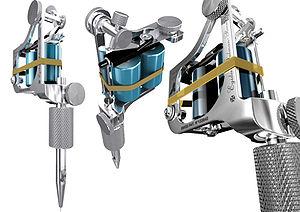
Un dermographe est une machine pour faire des tatouages.